New York Press

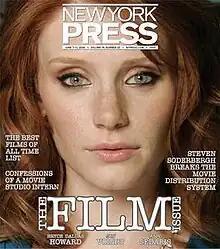
The June 7, 2006 front page of the "New York Press"

New York Press was a free alternative weekly in New York City, which was published from 1988 to 2011.